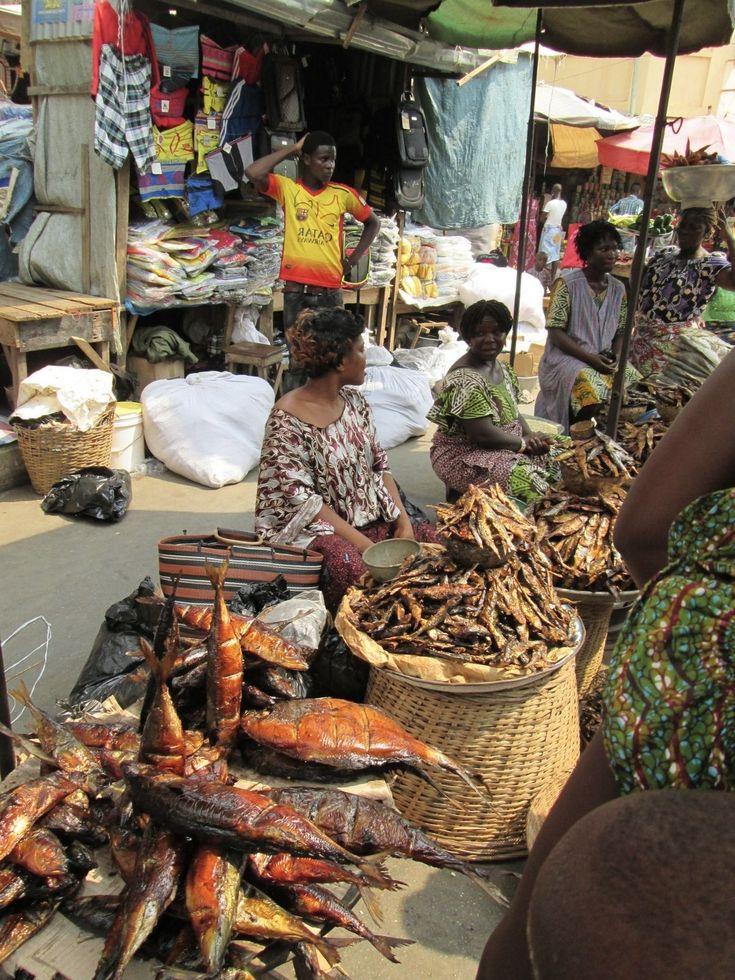
Samaki waliokaushwa kwa moto wamewekwa kwenye vikapu vilivyoundwa kwa mkeka, kando yao kuna wanawake walioketi chini kule nyuma kunaye kijana aliyesimama ambae amevali shati yenye rangi ya njano na machungwa.